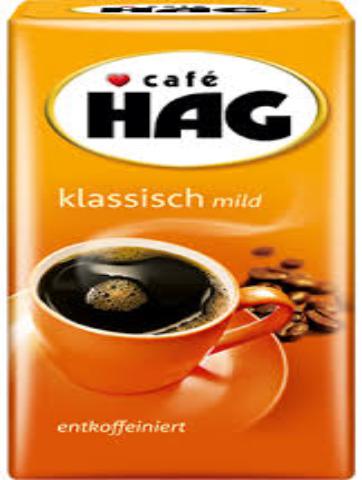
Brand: Cafe HAG
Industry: Food